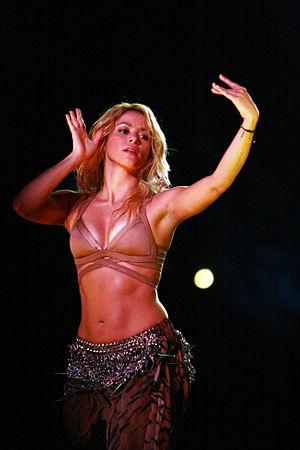
Le 15 septembre 2010, The Sun Comes Out World Tour donne sa première représentation à Montréal. Il s'agit de la cinquième tournée de l'auteure-compositrice-interprète colombienne, Shakira. Cette tournée fait la promotion de ses deux derniers albums She Wolf et Sale El Sol.